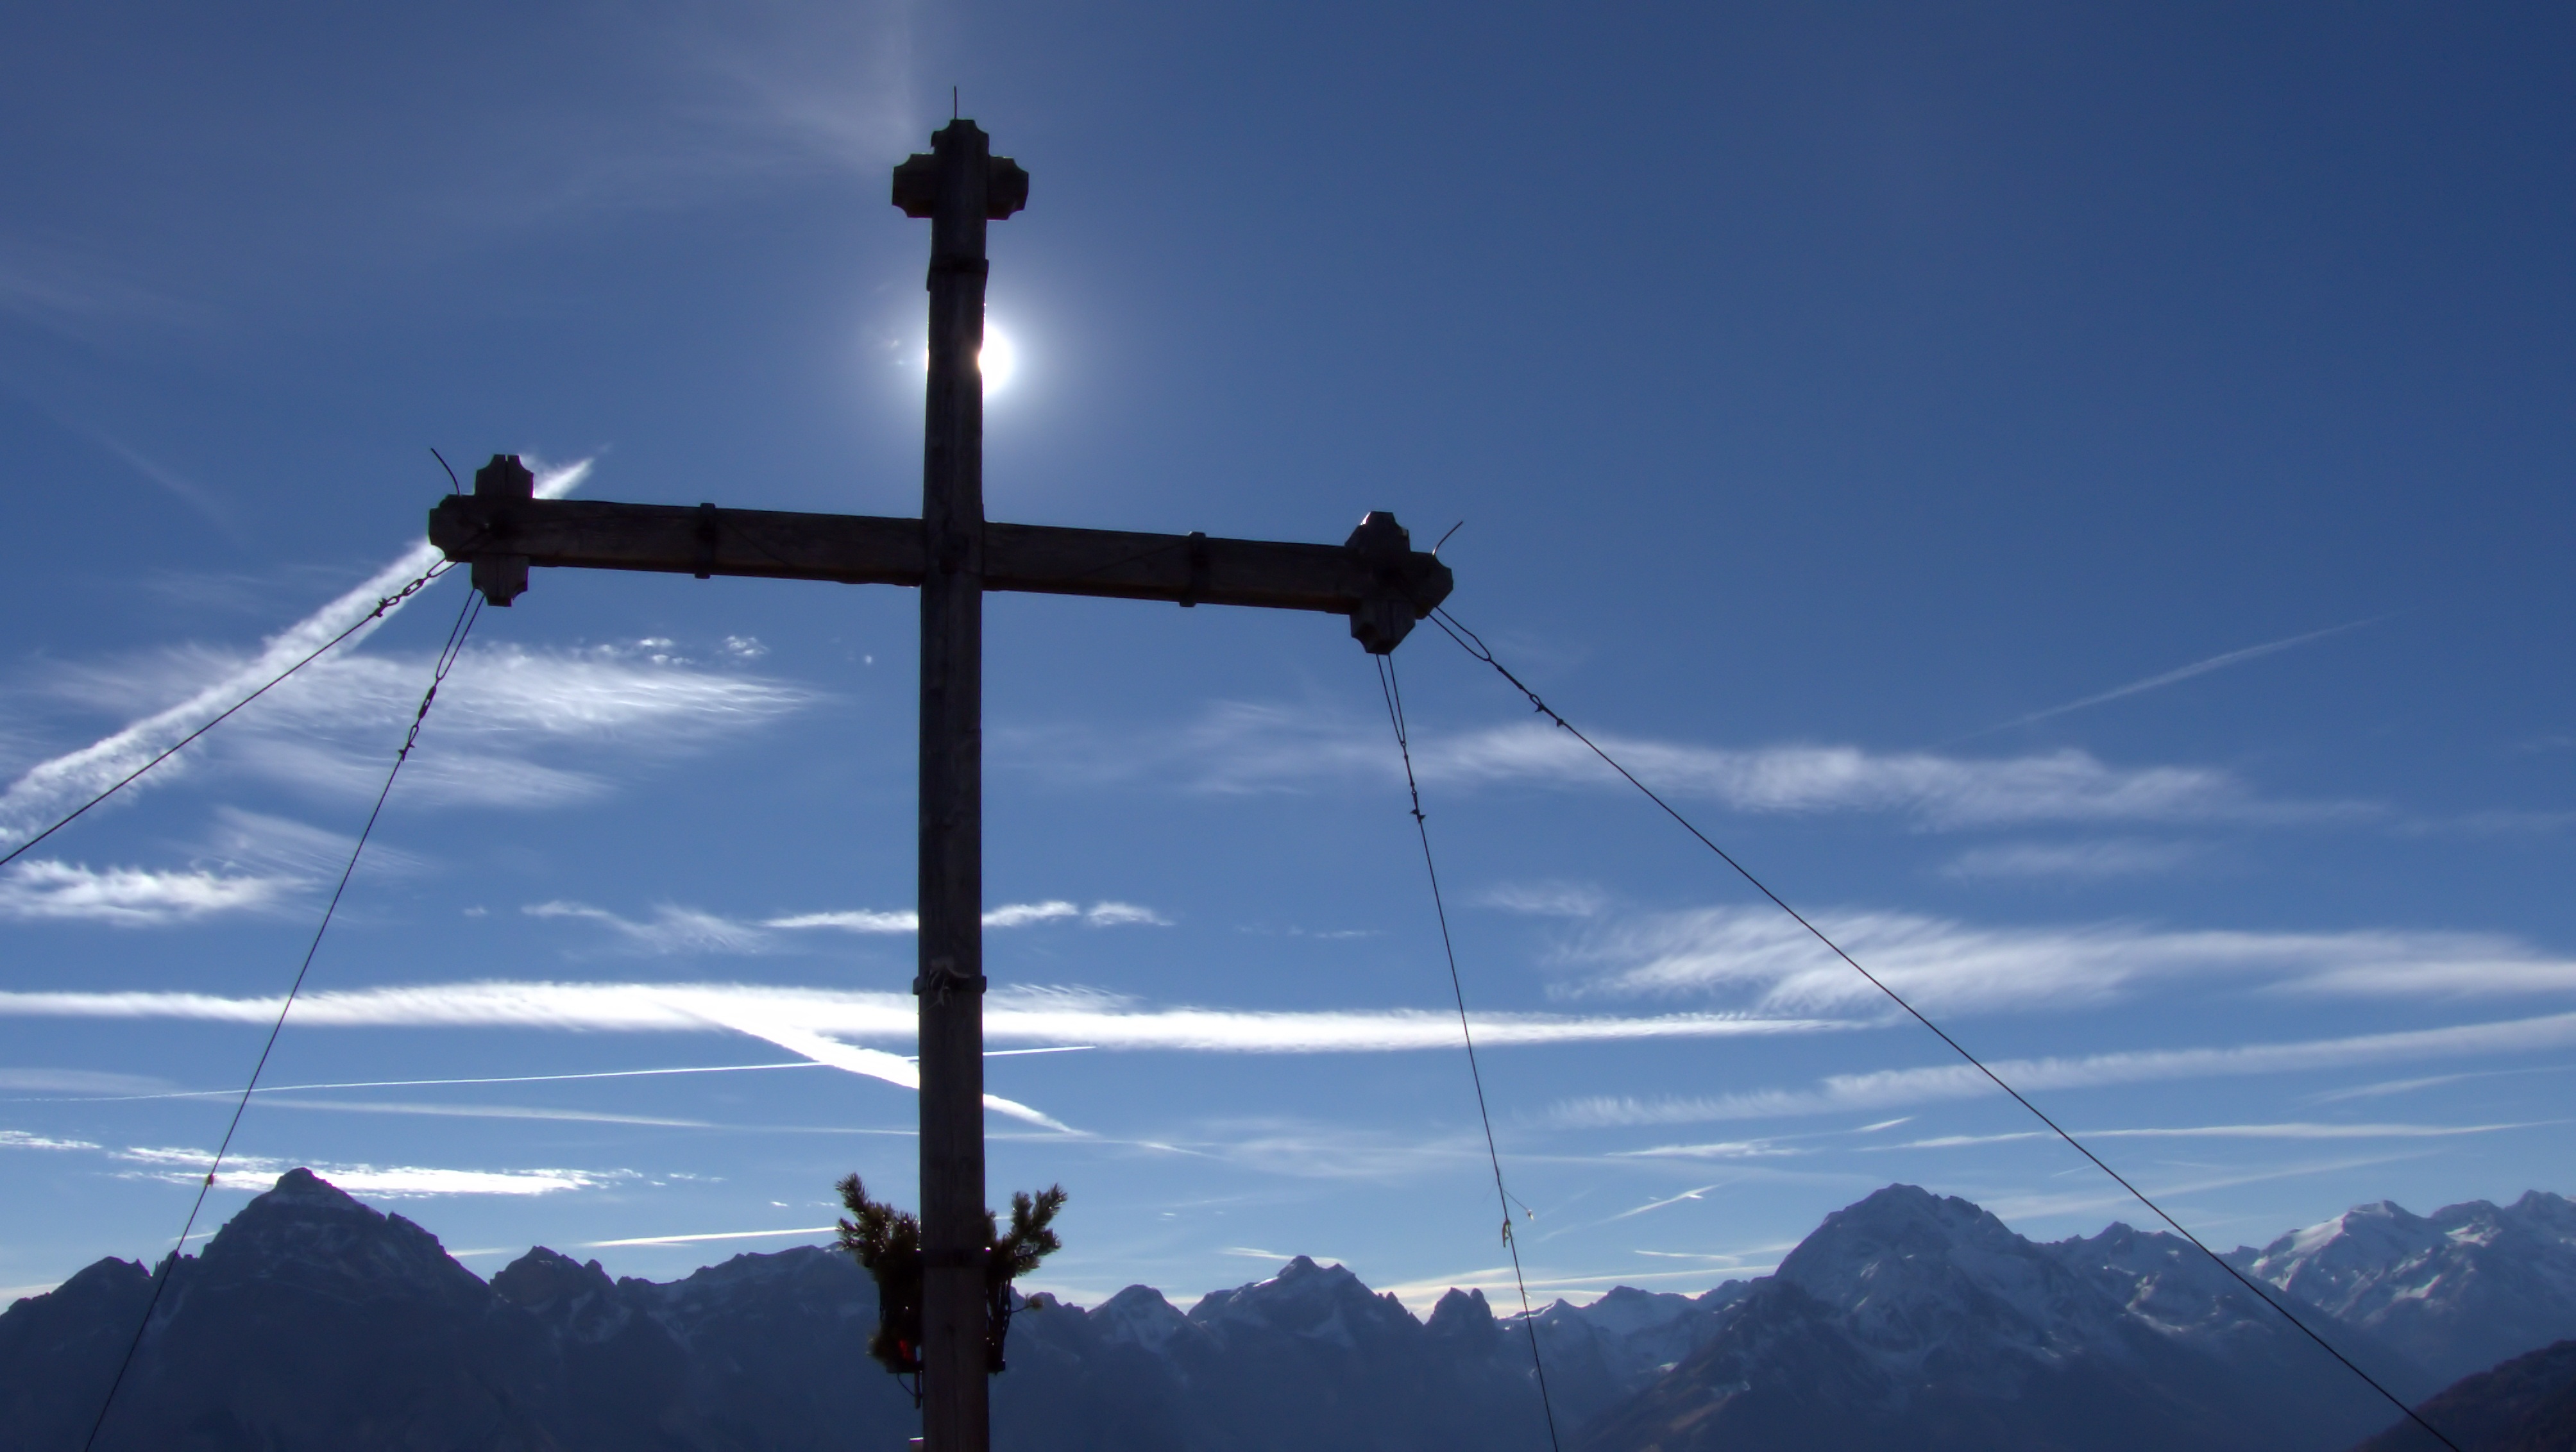
mountain, cloud, sky, wind, mountain range, hike, mast, alpine, blue, street light, cross, lighting, summit, mountaineering, mountains, viewpoint, mood, summit cross, overhead power line